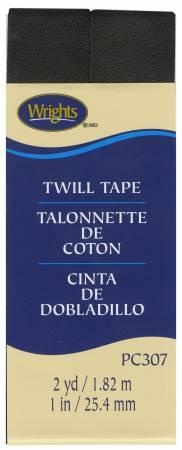
CHK Twill Tape 1" - 117307031 Black - Notions
Easy care, colorfast utility tape. Bind straight edges or stay strip. Ideal for button reinforcement. Perfect for tie or drawstrings. 100% Polyester. 3 pkg./box. 1in x 2yds. Color: Black Made of: 100% Polyester Use: Bias Tape Size: 1in x 2yds
Brand: Wrights
Category: Arts & Entertainment > Hobbies & Creative Arts > Arts & Crafts > Art & Crafting Tools > Needles & Hooks > Hand-Sewing Needles > Tapestry Needles